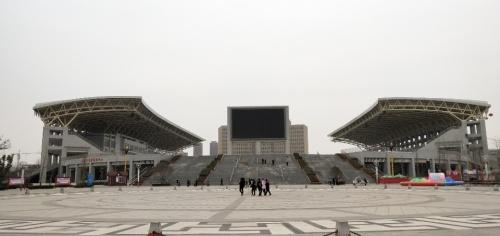
地标名称：汝州市体育中心
所在城市：平顶山市·汝州市